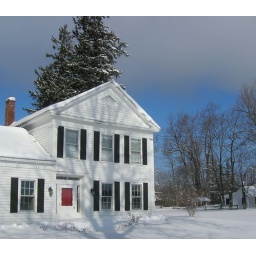
The house is the former Church Parsonage; it was built in 1847. The Church building itself was deemed unsalvageable and was razed in 1979.